Greyster

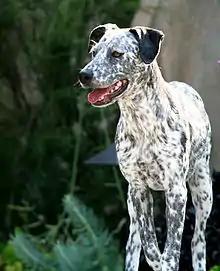
A greyster puppy

Rather than breeding similar-looking dogs in order to create a new breed with a consistent appearance, greysters are bred for the specific working traits and health needed to run short, high intensity sprint races, such as a strong cardiovascular system, high endurance and cognitive function. The foundational dogs most often used are German Shorthaired Pointers (and English Pointers), other pointers, and Greyhounds and sometimes Saluki from tightly bred sprint dog lines used for racing. Genetic studies indicate that greysters are generally 75% German Shorthair Pointer and 25% Greyhound.